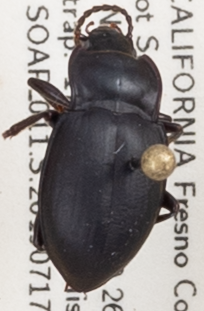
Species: Metrius contractus
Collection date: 2019-07-17
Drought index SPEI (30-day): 0.156
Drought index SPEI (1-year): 0.47
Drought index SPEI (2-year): -0.03